Jethro Tull (agriculturist)

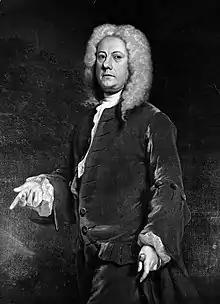

Jethro Tull (baptised 30 March 1674 – 21 February 1741, New Style) was an English agriculturist from Berkshire, England, who helped to bring about the British Agricultural Revolution of the 18th century. He perfected a horse-drawn seed drill in 1701 that economically sowed the seeds in neat rows and later developed a horse-drawn hoe. Tull's methods were adopted by many landowners and helped to provide the basis for modern agriculture.